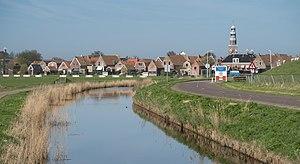
Hindeloopen est un village de la commune néerlandaise de Súdwest Fryslân, dans la province de Frise. Son nom en frison est Hylpen.